Ramblin' Rod Anders

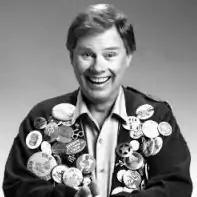
Anders with his trademark buttons

Ramblin' Rod Anders (November 26, 1932 – May 11, 2002), born Rodney Carl Andersen, was an American television presenter and the host of The Ramblin' Rod Show, a children's television program broadcast in Portland, Oregon, from August 26, 1964 until his retirement on August 8, 1997. The KPTV channel 12 host was well known locally for his iconic, button-covered sweater which he wore on air.